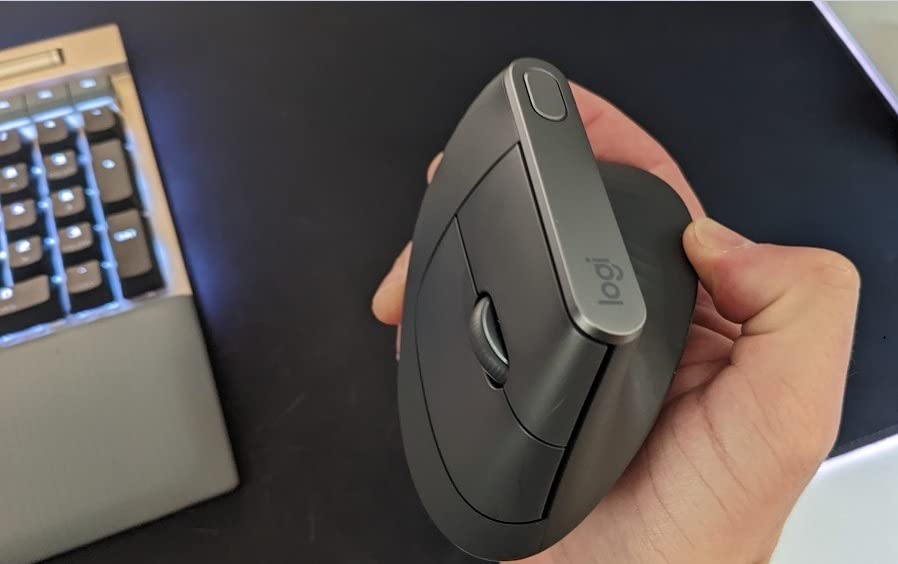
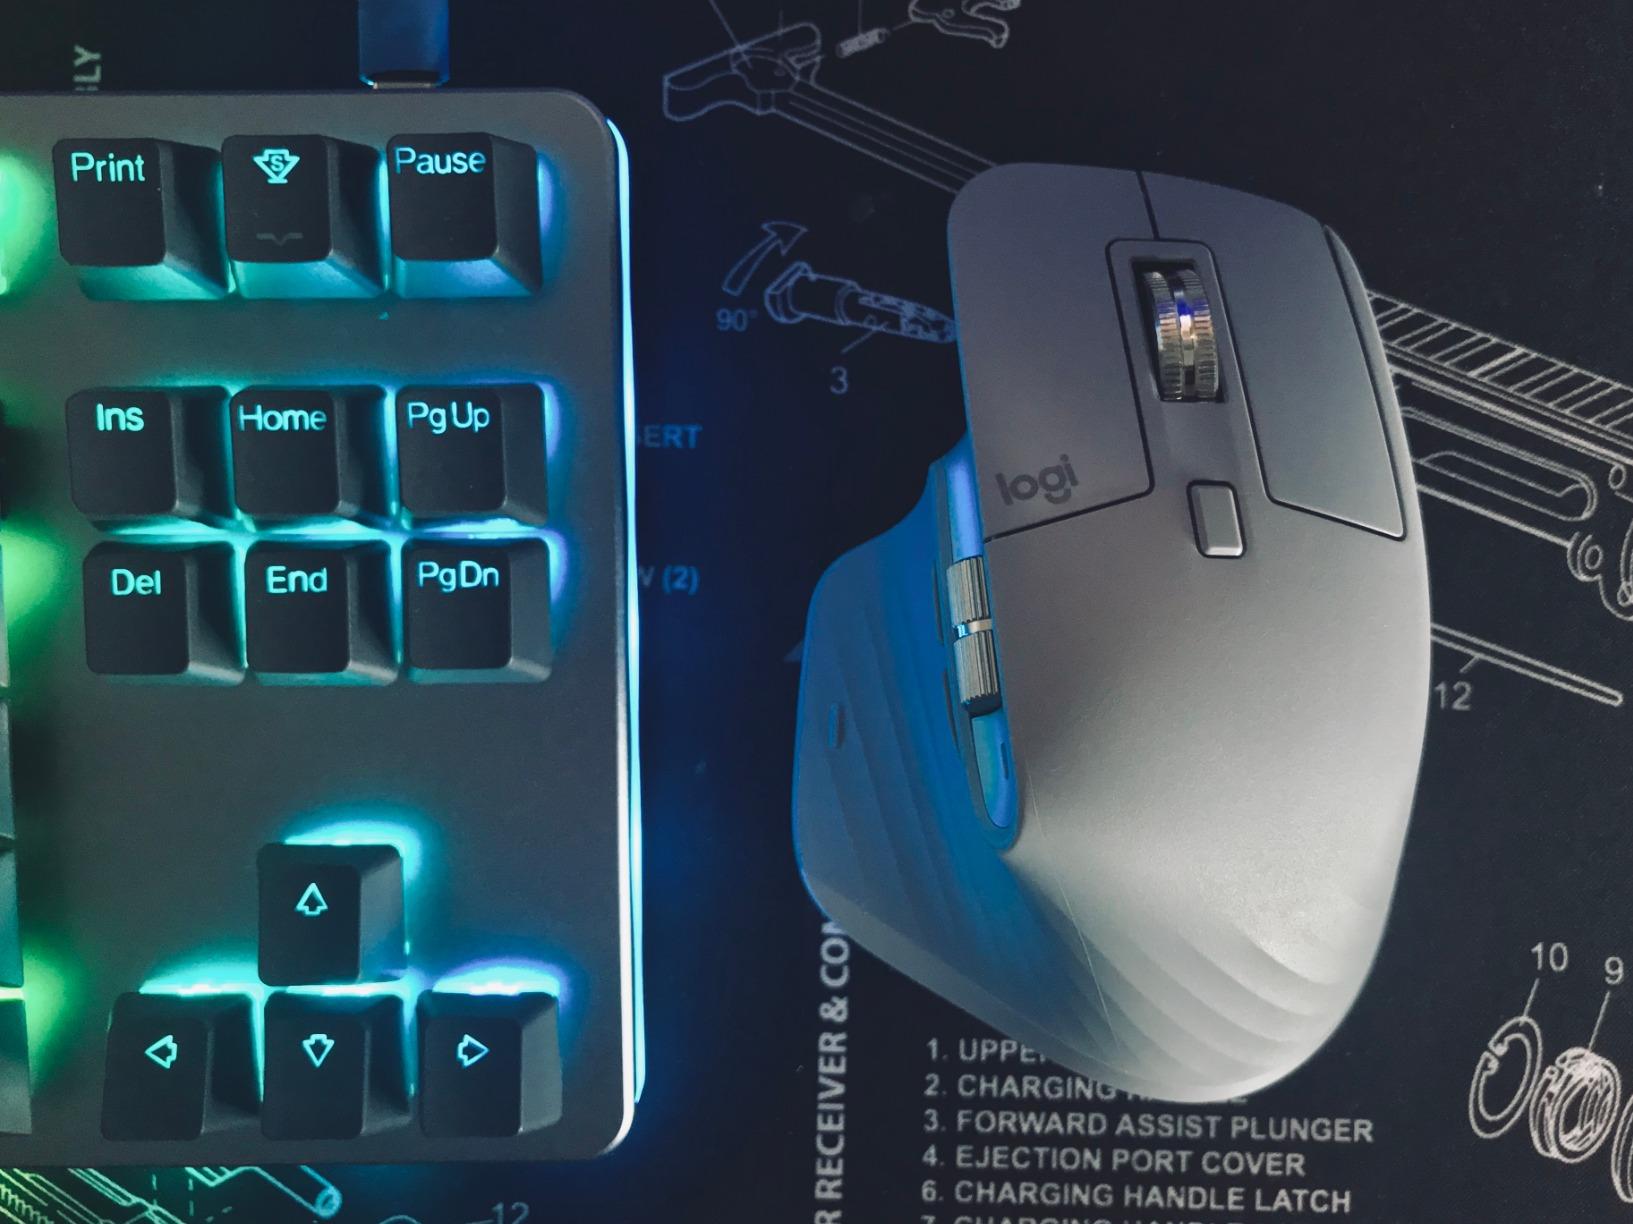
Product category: mouse
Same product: no